Hymnbooks of the Church of Scotland

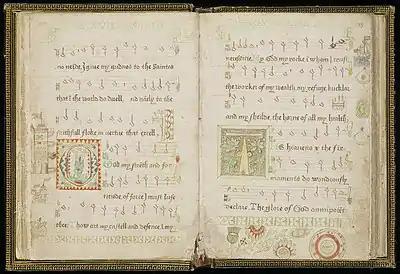
Psalm 118 in the 1564 Scottish Metrical Psalter

The Scottish Psalter of 1564 was based on the first Anglo-Genevan Psalter which had been used by John Knox's congregation. The Scottish Psalter contained most of the tunes of the Anglo-Genevan Psalter and it was completed on the same principles to contain all 150 psalms. Neither of these included hymns. The text of this Psalter expresses the spirit of the original without undue pains to render the text literally. While only the melodies of the tunes were printed, part singing was certainly known, as there is a record of a four-part rendition of Psalm 124 being sung to welcome John Durie back to Edinburgh from exile in 1582. There were 30 metres in all: ninety-eight psalms were set to common metre, 10 to long metre, 6 to short metre and 4 to long metre (6 lines), and there were 26 metres for the other 32 psalms. Some editions of this Psalter printed in 1575 or later included up to 10 other pieces, but these were probably only intended for devotional purposes. Duguid has shown that the Scottish General Assembly closely guarded psalm publishing and had previously disciplined printers for editing the psalms (as had also been done in Calvin's Geneva).